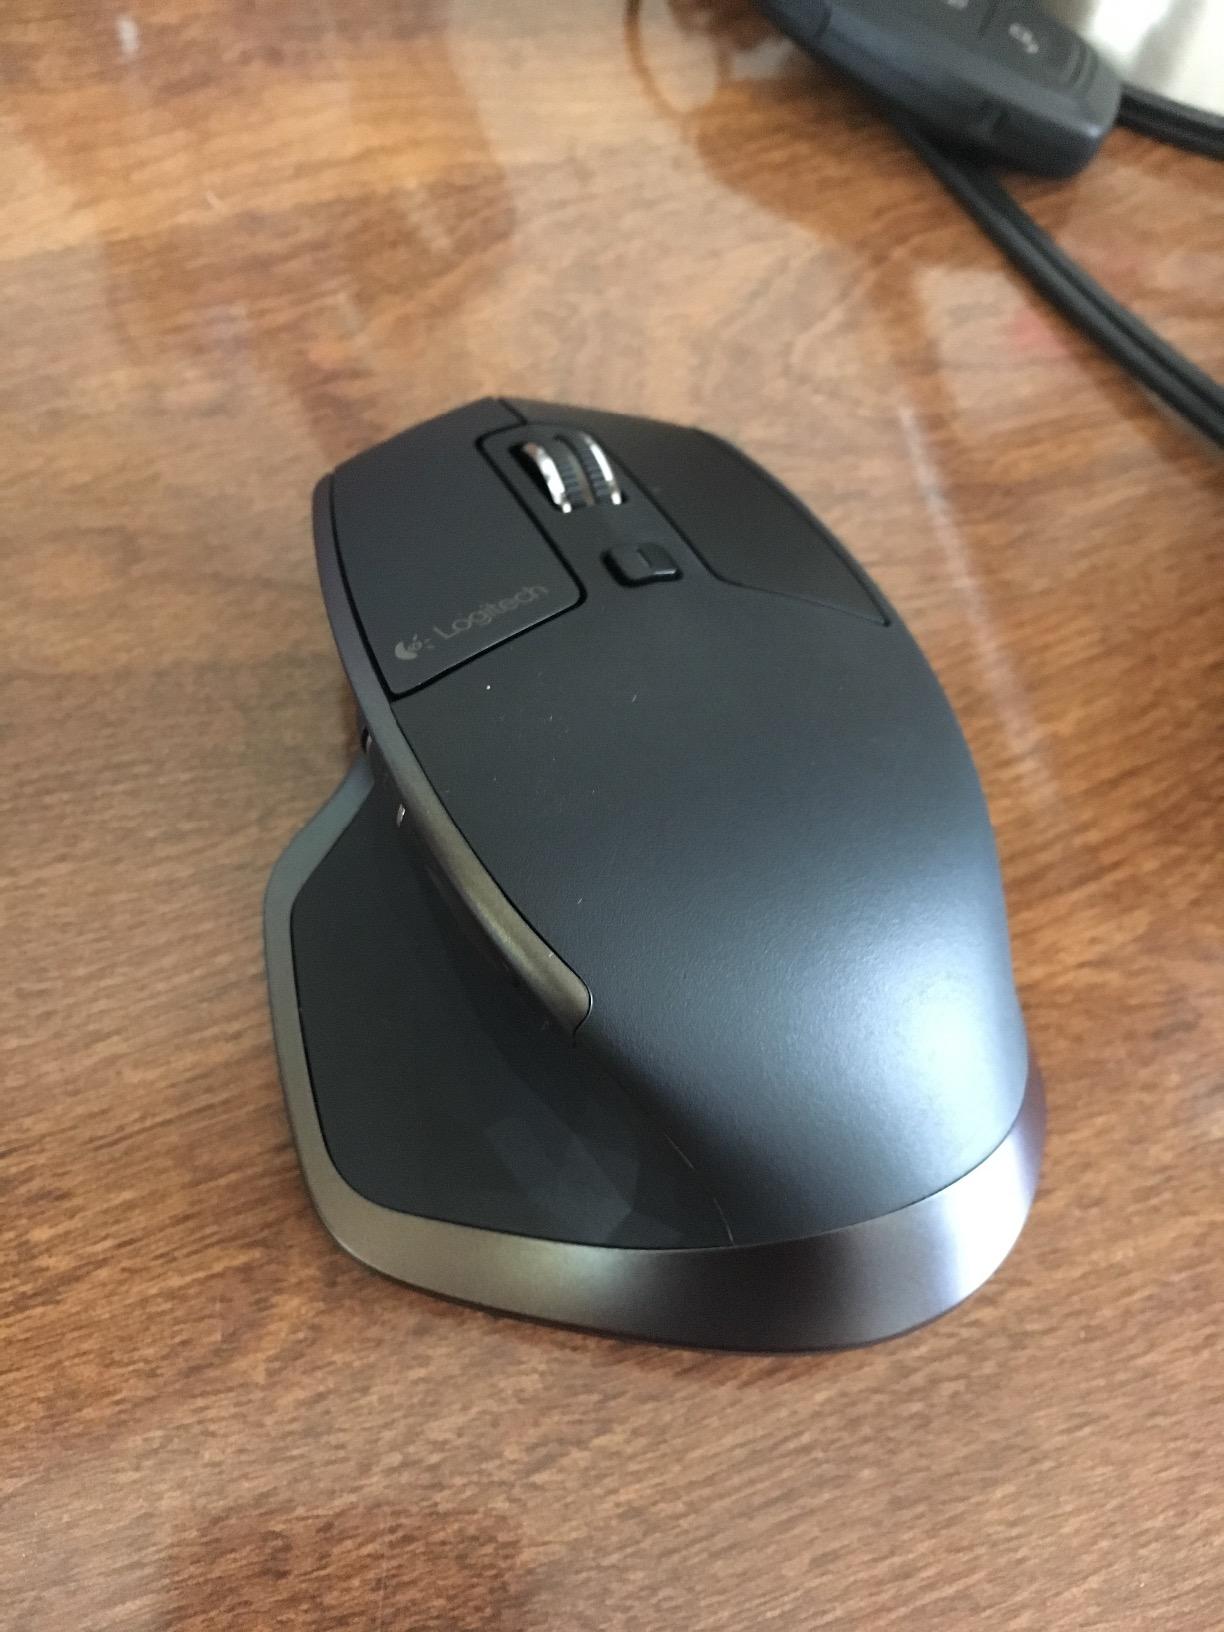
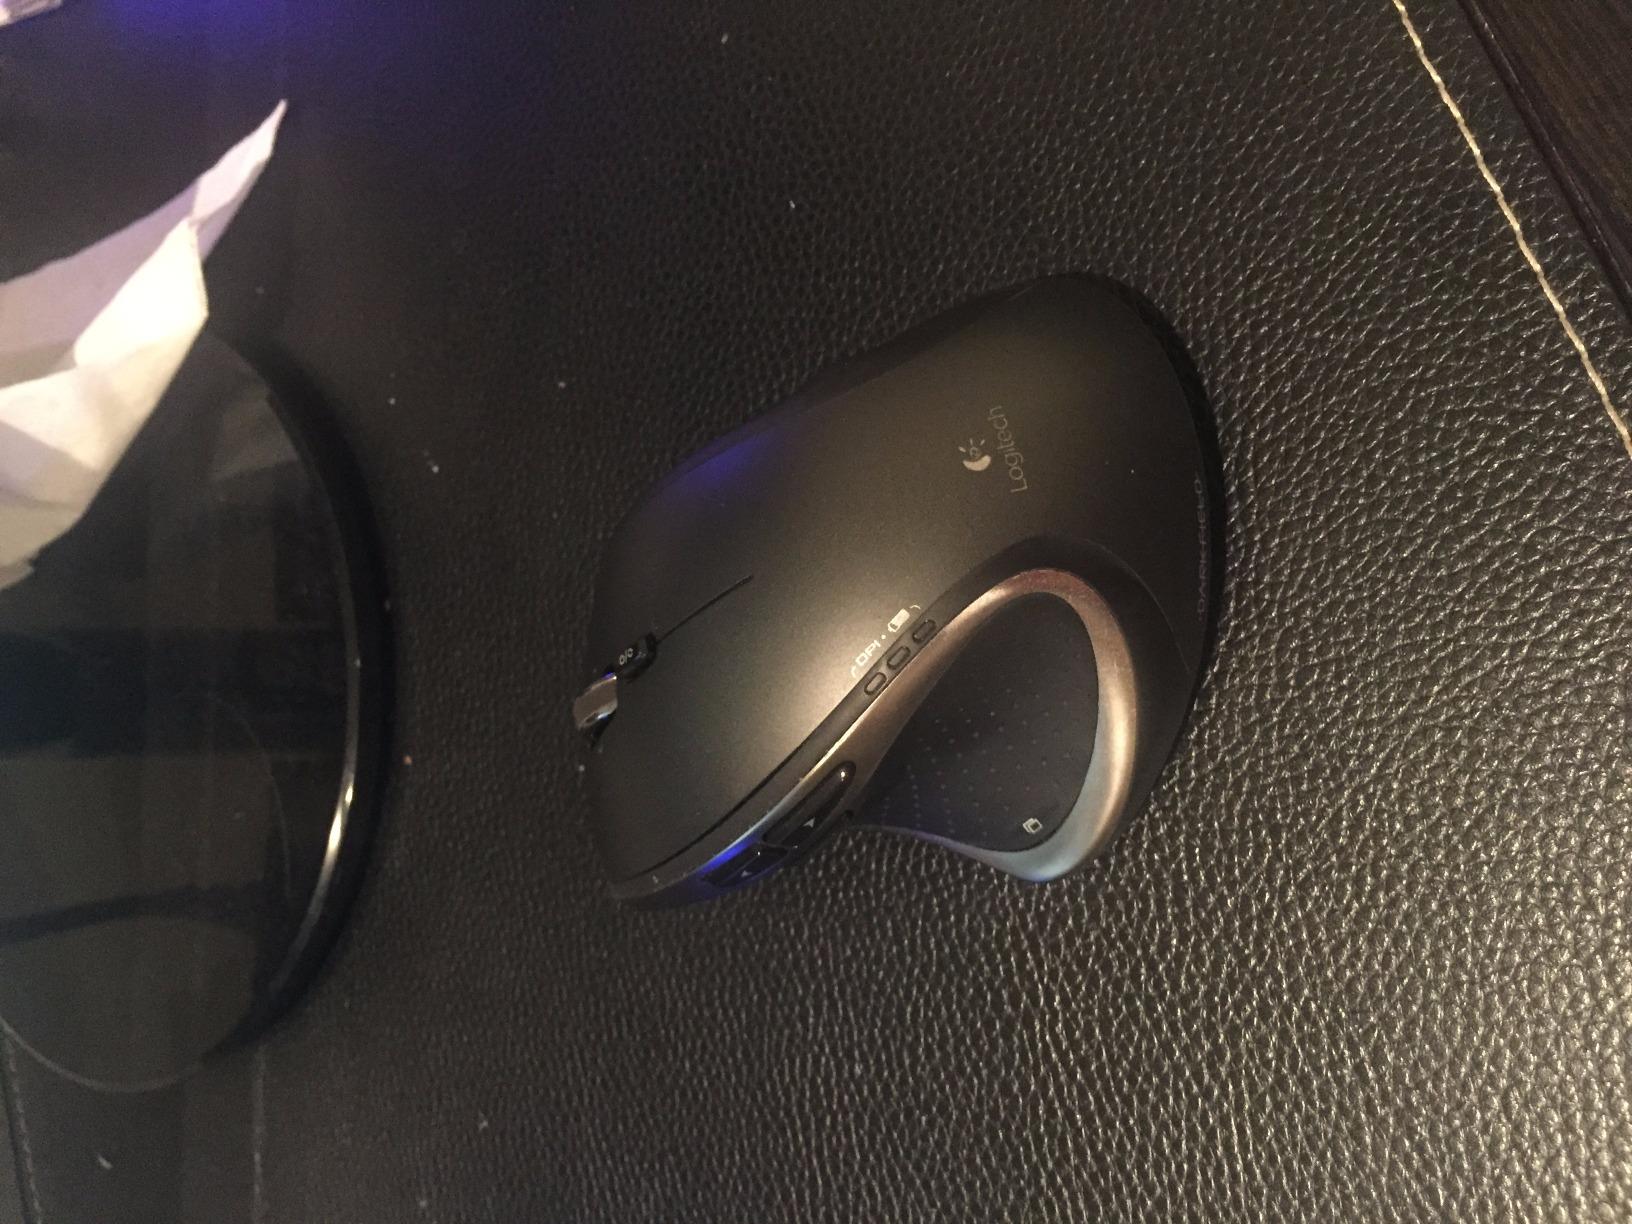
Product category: mouse
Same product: no